Paul-Marie Gamory-Dubourdeau

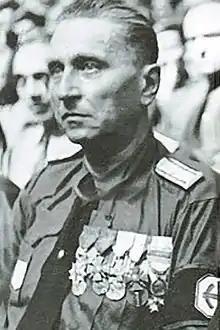

Paul Gamory-Dubourdeau (29 October 1889 – 10 January 1963) was a French collaborator during World War II. A decorated army officer in the French Army, Gamory-Dubourdeau volunteered in the Waffen-SS, becoming commander of the French SS Volunteer Assault Brigade before transferring to the SS headquarter in Berlin. After the war he was captured and sentenced to life imprisonment.